Shrine of St Patrick's Tooth

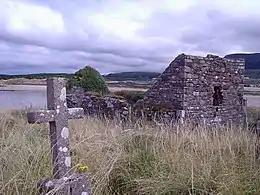
Ruin of Killaspugbrone Church

The shrine was built to contain Saint Patrick's tooth sometime after it fell out of his mouth on the doorstep of Killaspugbrone Church (also known as the Church of St. Brone), in Carbury, County Sligo. The 9th century "Tripartite Life of Patrick" mentions the Killaspugbrone incident. According to this hagiography, Patrick began to lose his teeth late in life, and a number that fell out during his final travels across the west coast were collected by clerics and as corporal relics became the basis for new or renamed churches. In most tellings the local bishop, Bron in Ui Fiachrach, held onto the tooth and much later commissioned a wooden case to protect it from loss or damage. The linen insert on the lower part of the front once contained a fragment of cloth and is usually assumed to have been the container for the relic,